Filippo Pigafetta

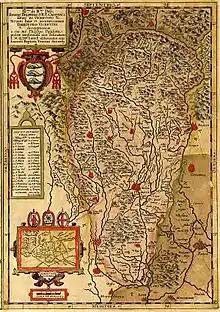
Map of Vicenza country. From Filippo Pigafetta, "Novam hanc et accuratissima Territorii Vicentini descriptionem", in Abraham Ortelius, "Theatro del mondo", Anversa, 1608. Vicenza, Biblioteca Civica Bertoliana.

Pigafetta's "Relatione del reame del Congo" (A Report of the Kingdom of Congo and of the Surrounding Countries) 1591 was translated into English, Latin (as "Regnum Congo"), French, Dutch and German. In it Pigafetta explains that he was ordered by Pope Sixtus V to transcribe the account of Duarte Lopez, a Portuguese trader who had spent twelve years in the Congo. Lopez had hoped that the pope would give him support in his mission to the Congolese, but this was not forthcoming: he returned to Africa, and was not heard from again. Lopez's narrative gives a detailed account of his voyage on his uncle's ship, and the history and geography of the kingdom of Congo and its six administrative regions under the rule of its king (named by Lopez 'Don Alvarez'). The account demonstrates the extent of Portuguese exploration across West Central Africa in the sixteenth century, of which later explorers were unaware.